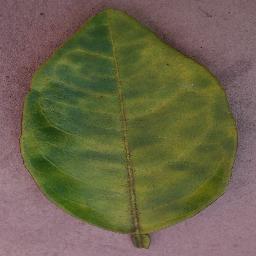
Label: Orange___Haunglongbing_(Citrus_greening)